Stanley Steingut

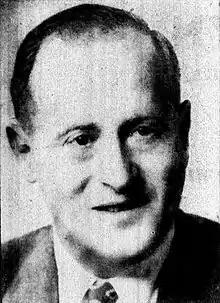
Photo of Stanley Steingut from "Brooklyn Daily", May 22, 1957, p. 15 (uncredited).

The back room was where he excelled, as a practitioner of inside-party politics "shrewd, street-smart, deeply versed in Democratic politics." "He's the greatest checker mover in town," one Democrat said, explaining his skill in promoting young acolytes through the system, at the same time creating positions for other acolytes in their wake. This was one of McCooey's guiding principles for maintaining a political machine. And of course, it was among his colleagues that he worked hardest and best. Especially when he obtained formal leadership positions he would often rise to call fellow Democrats and his staff before 6 a.m. to discuss political business.